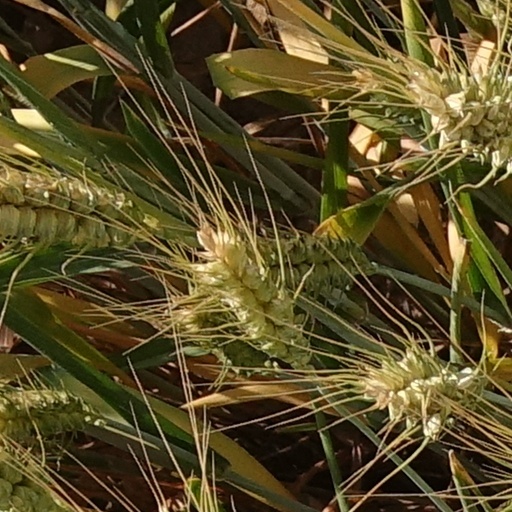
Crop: wheat